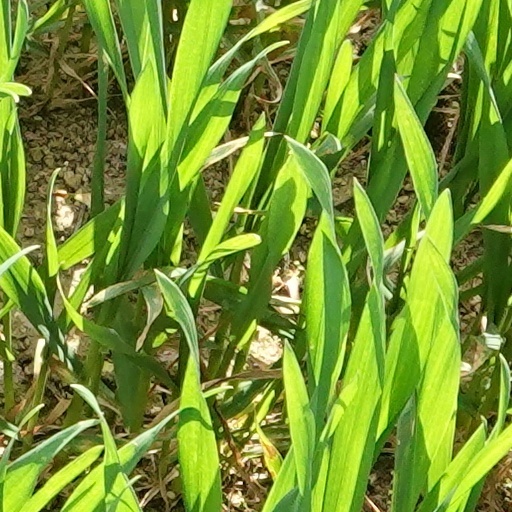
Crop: wheat